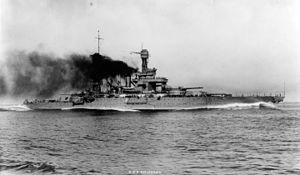
Le dreadnought est le type prédominant de cuirassé du XXᵉ siècle. Il tire son nom du navire de guerre britannique HMS Dreadnought, lancé en 1906, qui présentait deux caractéristiques nouvelles pour l'époque : son artillerie principale n'était que d'un seul calibre et il était propulsé par un système révolutionnaire de turbine à vapeur. Son impact fut si grand que les cuirassés construits après lui reprirent ces caractéristiques et furent appelés des dreadnoughts. Ceux construits avant furent appelés pré-dreadnoughts.